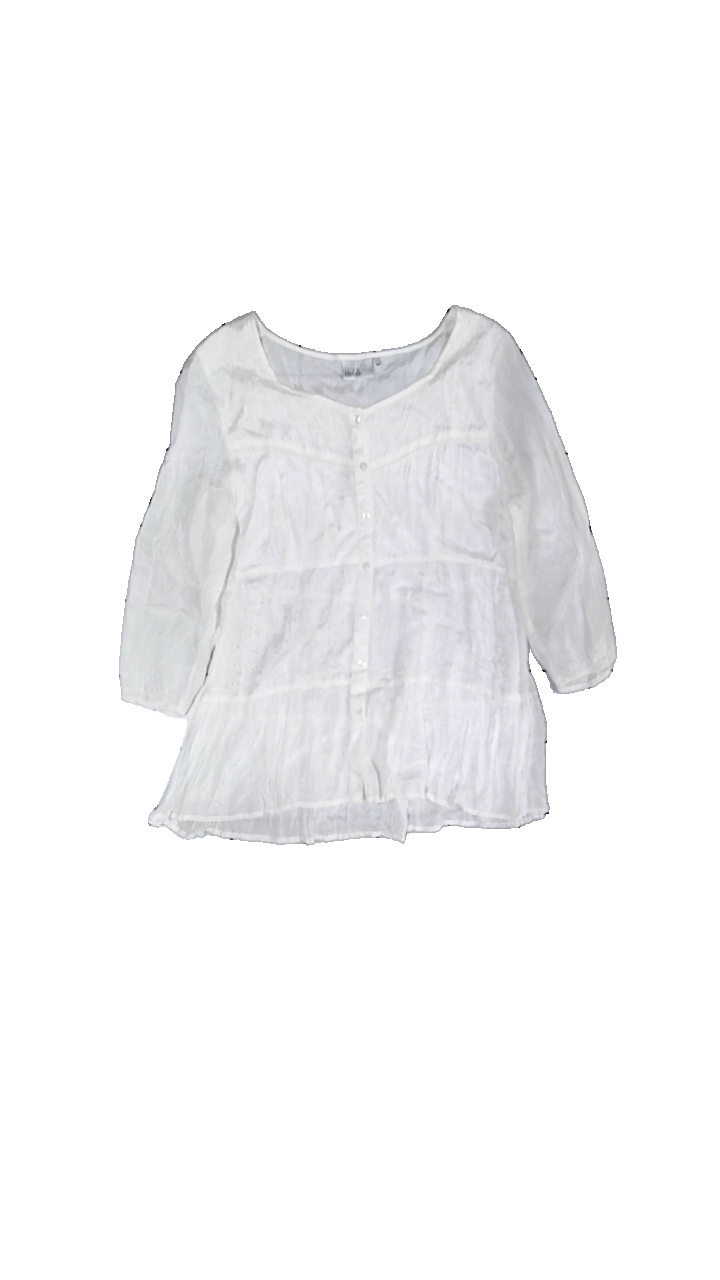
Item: Blouse (Ladies)
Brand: Isolde
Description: genomskinlig spets/broderi  blus med vitna knappar
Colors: White
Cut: C-collar
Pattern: Embroidered
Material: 100% viskos
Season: All
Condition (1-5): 5
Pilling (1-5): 5
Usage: Reuse
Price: <50